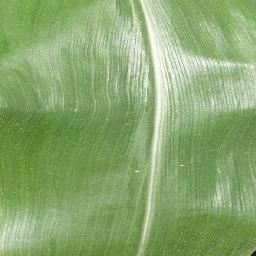
Label: Corn___healthy